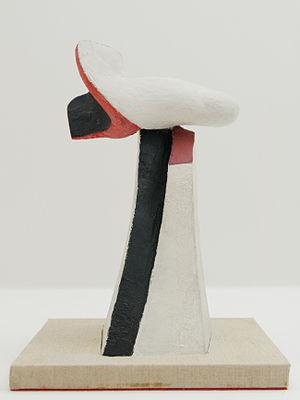
Kurt Schwitters né le 20 juin 1887 à Hanovre, en Empire allemand, et mort le 8 janvier 1948, à Ambleside, en Angleterre, est un peintre, sculpteur et poète allemand qui a incarné l'esprit individualiste et anarchiste du mouvement dada, dont il fut l'un des principaux animateurs à Hanovre.